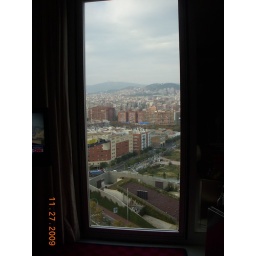
a floor to ceiling window in our hotel room